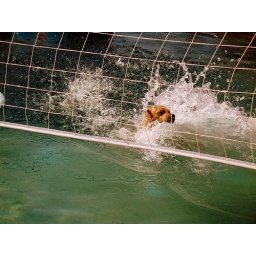
the only dog I know that loves to dive under the water for her ball